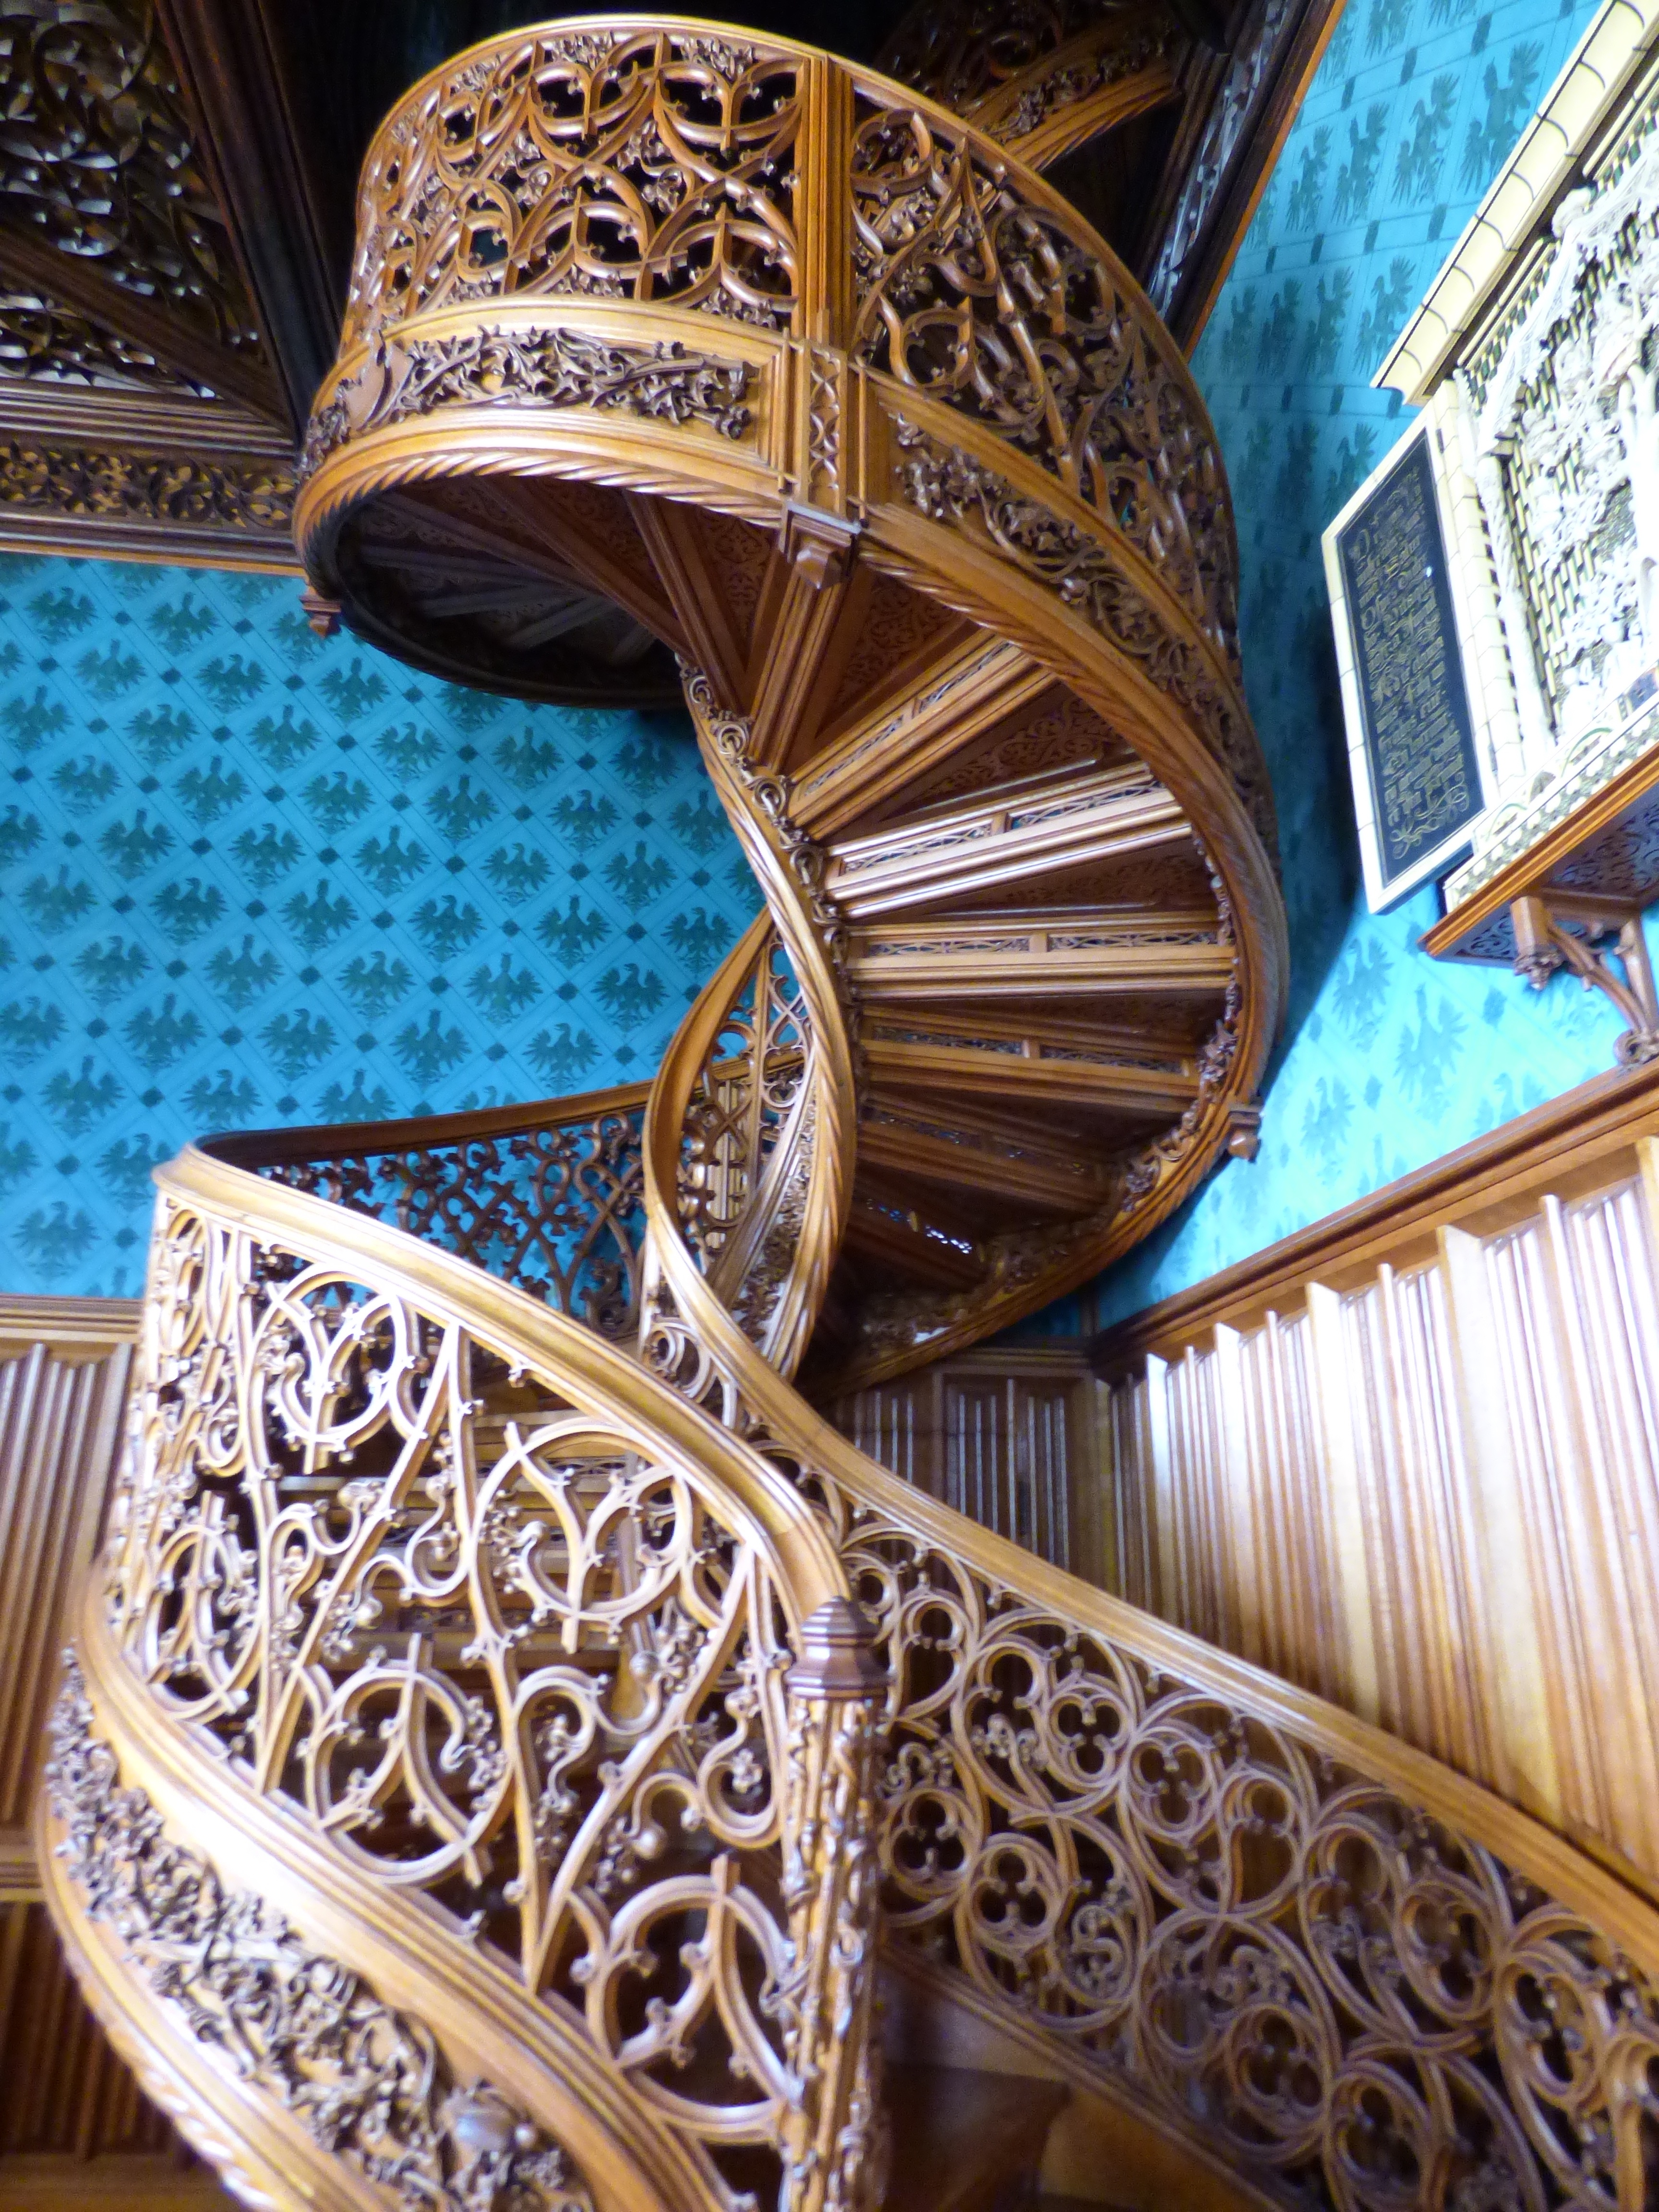
wood, antique, chair, artistic, historic, furniture, sculpture, art, design, stairs, decorative, wooden, carved, carving, the museum, decorating, designs, the art of, ornamentation, man made object